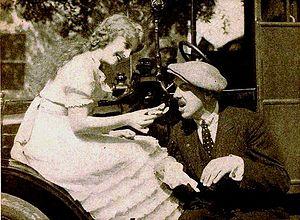
Charles Maigne est un scénariste, réalisateur et monteur américain né le 11 novembre 1879 à Richmond, Virginie, mort le 28 novembre 1929 à San Francisco.